Anita: Swedish Nymphet

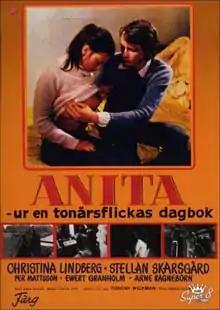
Theatrical release poster

Anita: Swedish Nymphet is a 1973 erotic drama film written and directed by Torgny Wickman, starring Christina Lindberg, Stellan Skarsgård, Per Mattsson, Ewert Granholm and Arne Ragneborn.